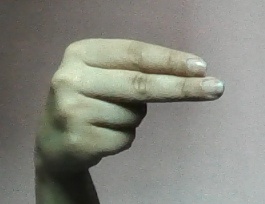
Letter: ain